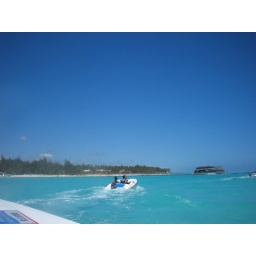
riding speed boats in clear blue water